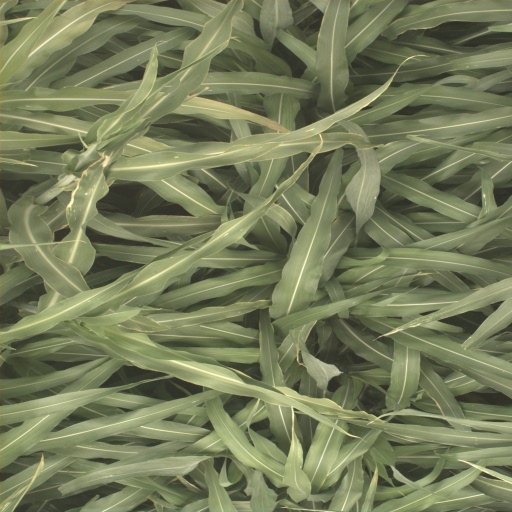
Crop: sorghum